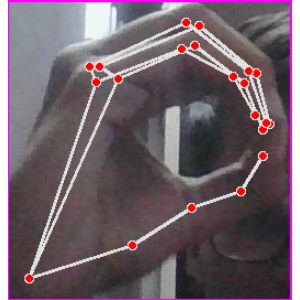
अक्षर: ठ